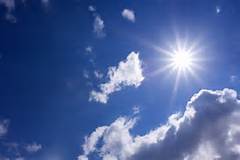
Weather: sun or clear